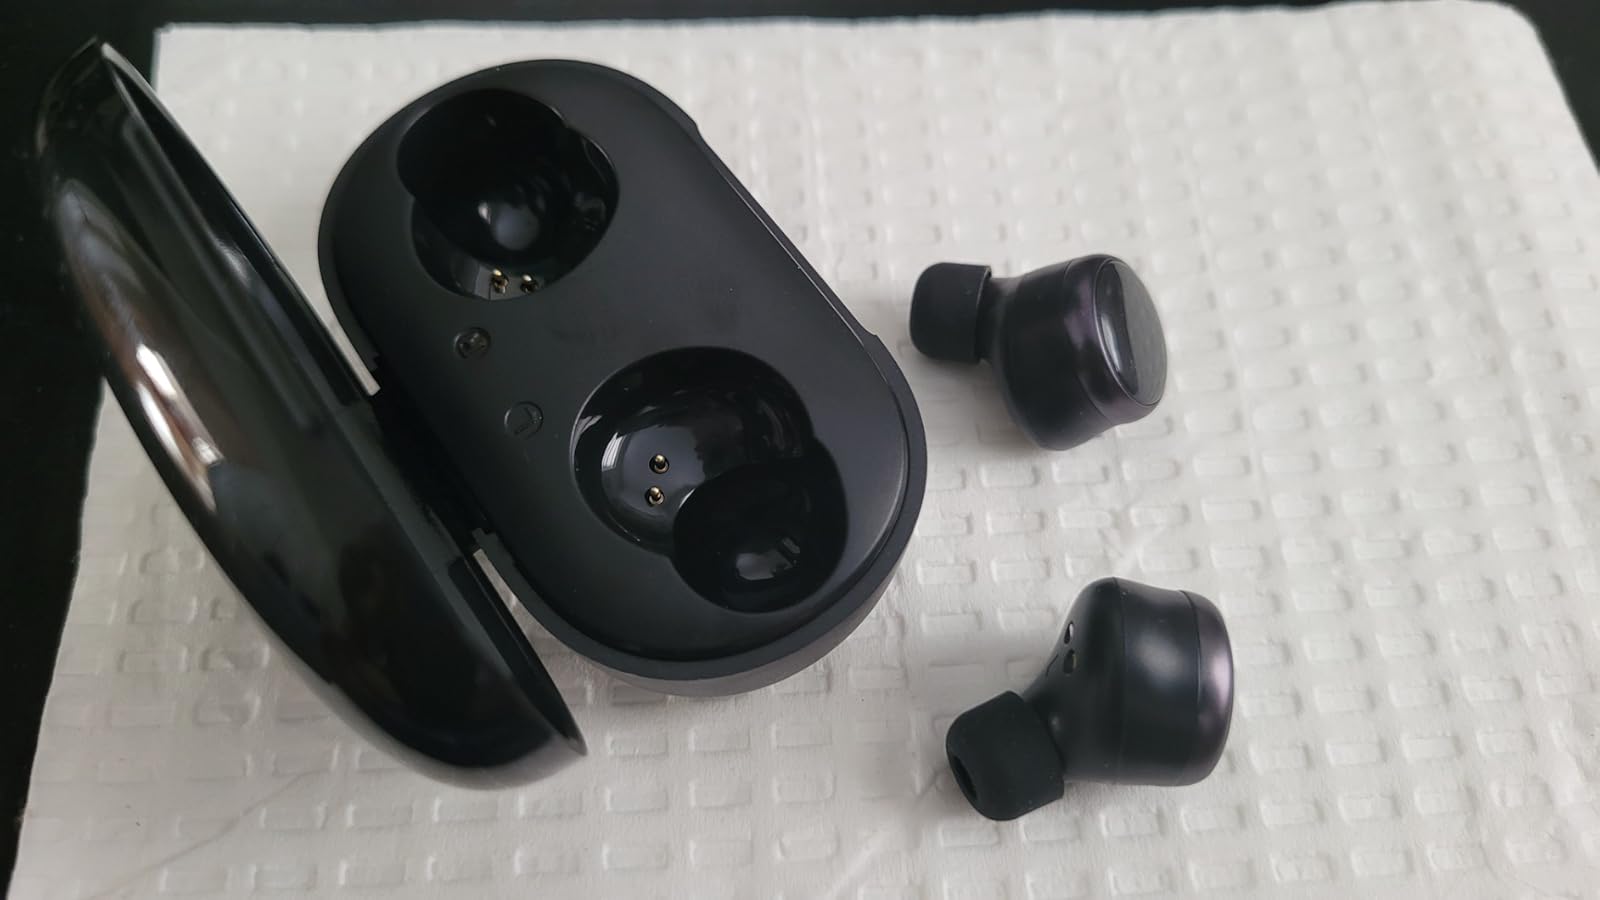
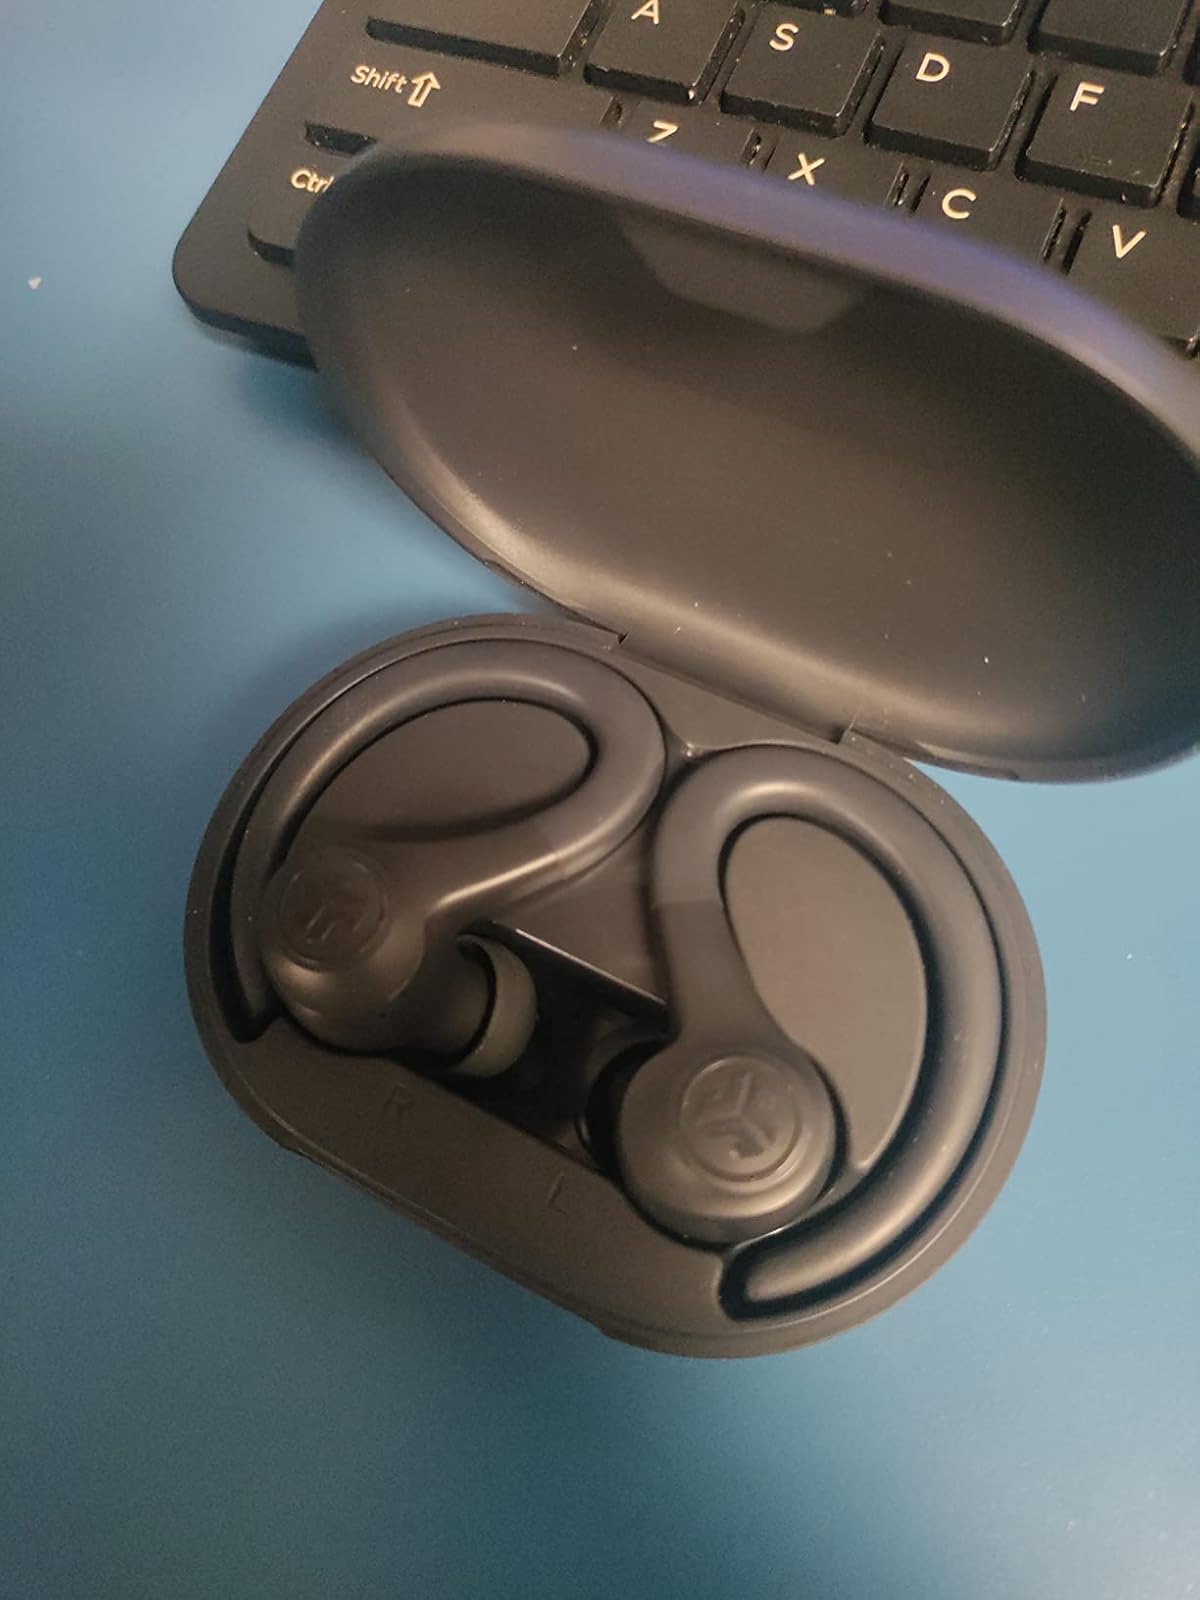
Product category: earbuds
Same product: no